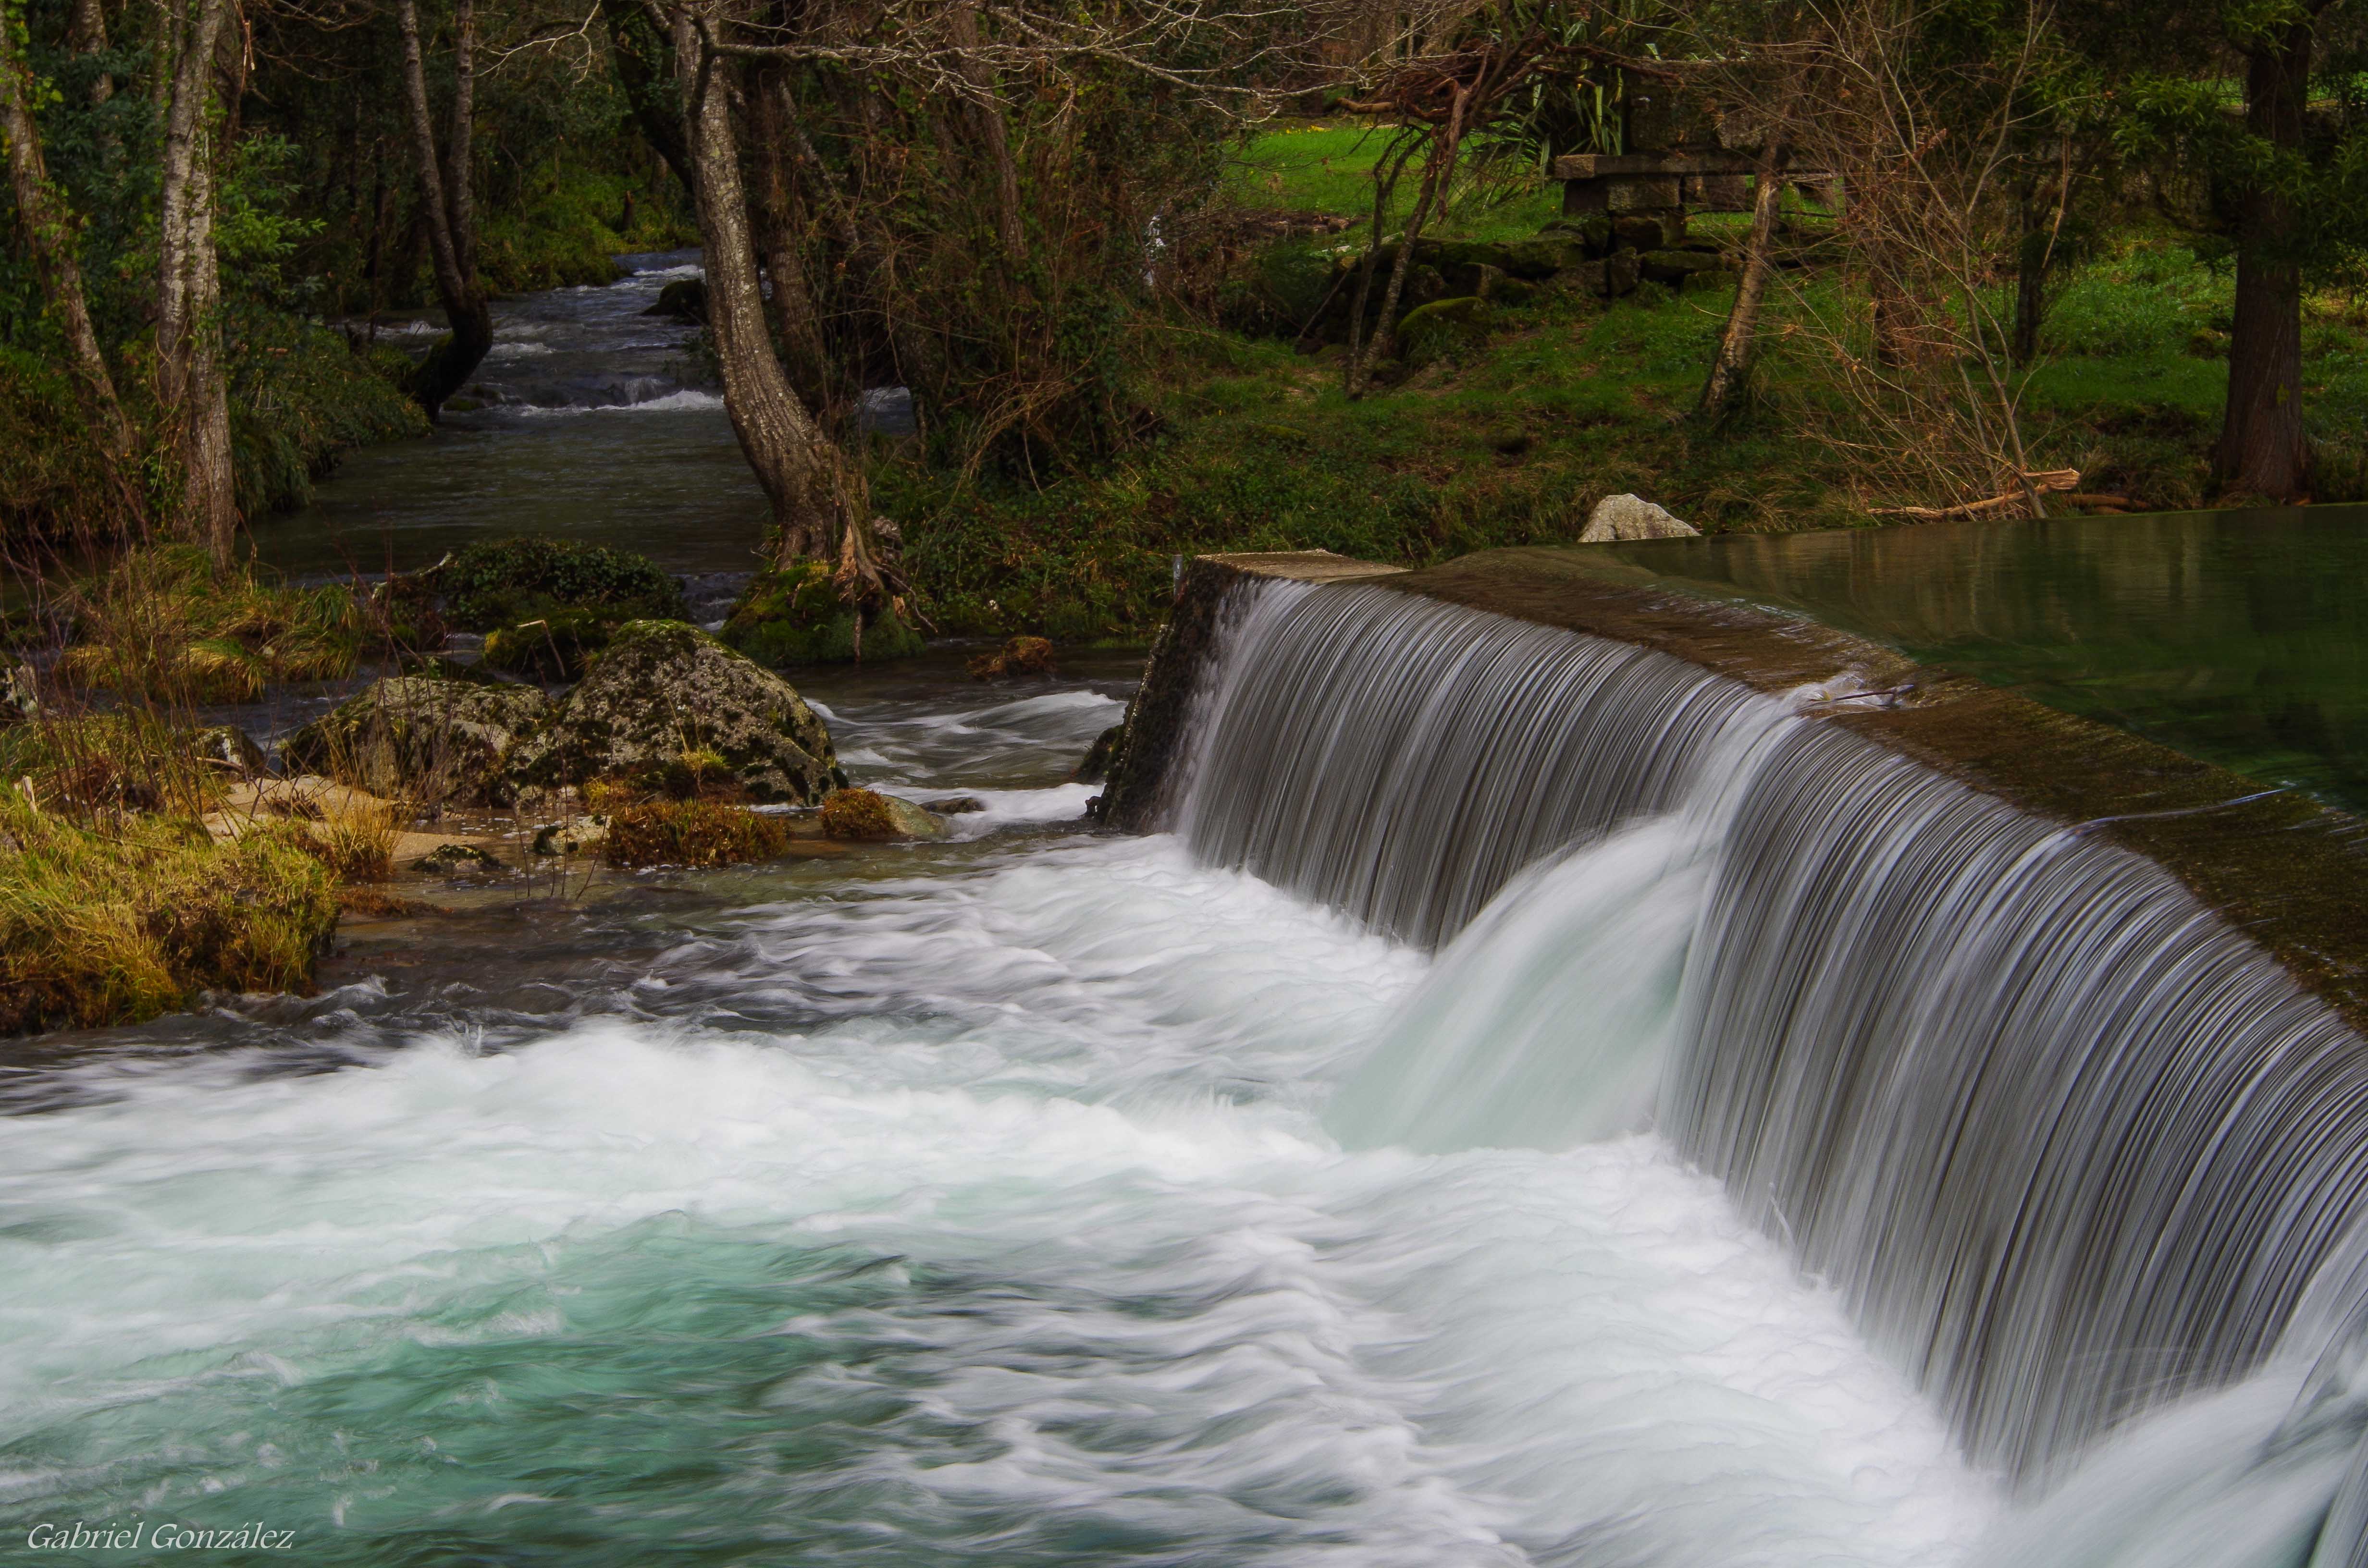
landscape, water, waterfall, creek, river, stream, rapid, body of water, spain, galicia, pontevedra, paisajes, water feature, watercourse, espana, ggl1, gaby1, alama, overdugo, pentaxk30, pentax80320